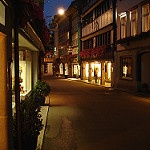
Scene: Outdoor